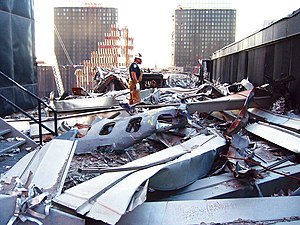
United Airlines' flynummer 175 / Efterdønninger
Vragdele fra Flight 175 fundet på taget af tårn nr. 5 efter angrebet
United Airlines' flynummer 175 var det andet fly, som blev kapret under terrorangrebet den 11. september 2001. Om morgenen den 11. september 2001 skulle flyet fra Boston mod Los Angeles International Airport og blev under flyvningen kapret af fem islamistiske al-Qaeda-terrorister, som styrtede det ind i det sydlige World Trade Center-tårn i New York.